What Goes Around... Comes Around

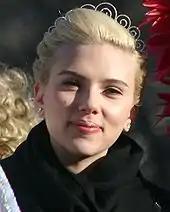
Director Samuel Bayer and Timberlake chose American actress Scarlett Johansson after deciding on using "real" actors for the music video to "What Goes Around... Comes Around".

The music video for the "What Goes Around... Comes Around" was produced as a short movie. The video was directed by Samuel Bayer, who had first directorial works with Nirvana's 1991 single "Smells Like Teen Spirit". The video features dialogues written by "Alpha Dog" writer and director Nick Cassavetes, who had previously worked with Timberlake in the film. Timberlake and Bayer enlisted American actress Scarlett Johansson after deciding on using "real" actors. The shooting went for three days between Christmas and New Year's Eve 2006 in Los Angeles. The dawn scene was shot on January 8, after the original sessions were done.